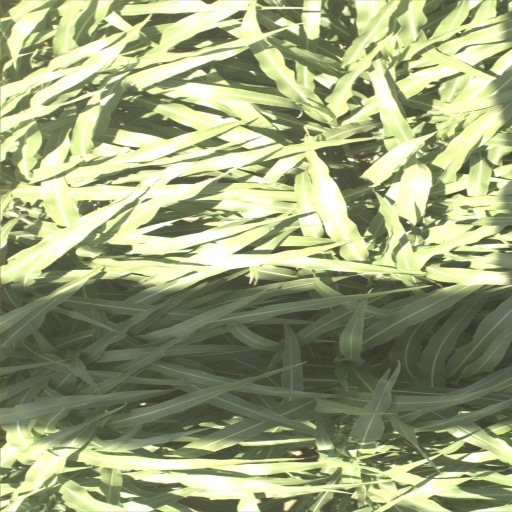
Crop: sorghum